Information model

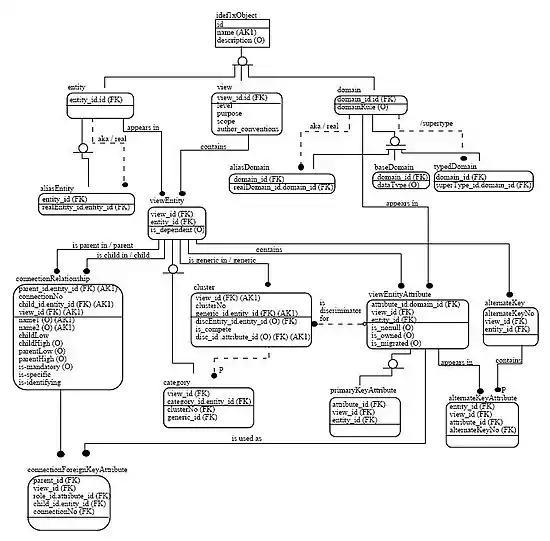

An information model in software engineering is a representation of concepts and the relationships, constraints, rules, and operations to specify data semantics for a chosen domain of discourse. Typically it specifies relations between kinds of things, but may also include relations with individual things. It can provide sharable, stable, and organized structure of information requirements or knowledge for the domain context.